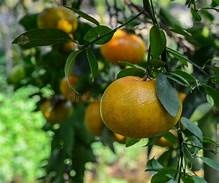
Label: mandarine